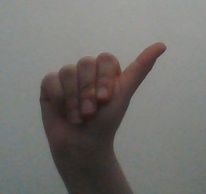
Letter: dhad